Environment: lab
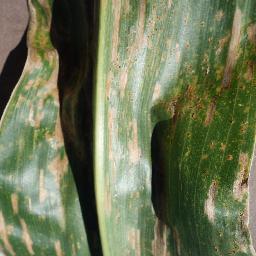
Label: gray_leaf_spot